Bill McGill

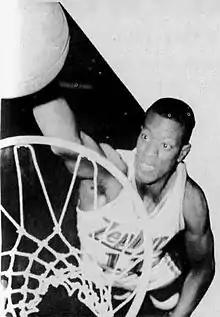
McGill, c. 1962

Bill "The Hill" McGill (September 16, 1939 – July 11, 2014) was an American basketball player best known for inventing the jump hook. McGill was the No. 1 overall pick of the 1962 NBA draft out of the University of Utah, with whom he led the NCAA in scoring with 38.8 points per game in the 1961–1962 season.